Fatih Mosque, Istanbul

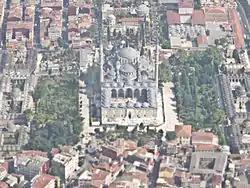
Aerial view of the Fatih Mosque and the surrounding külliye.

The original complex included eight medreses, a library, a hospital ("darüşşifa"), a dervish inn ("taphane"), a caravanserai, a market, a hamam, a primary school ("mektep") a public kitchen ("imaret") for poor and a collection of 280 shops. Various tombs (türbes) were added at a later date. The original complex covered an almost square area of extending along the Golden Horn side of Fevzi Paşa Caddesi.